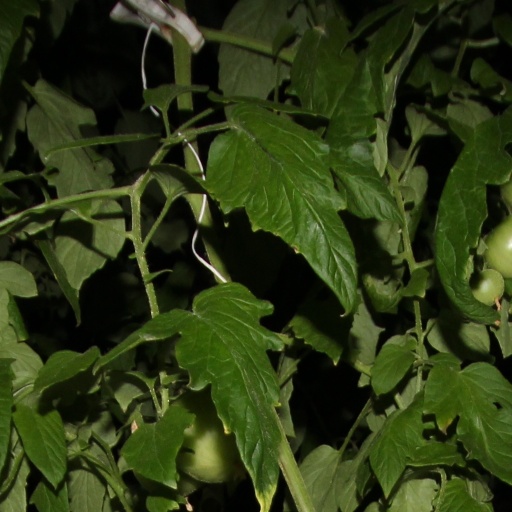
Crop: tomato